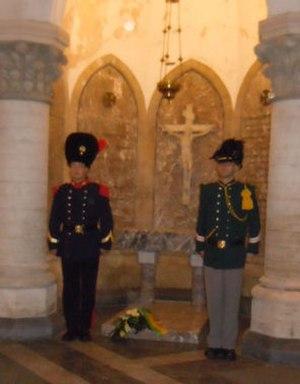
La crypte royale de la famille royale belge est le lieu où ont été inhumés les monarques du royaume de Belgique et leurs épouses ainsi que certains autres membres de la famille royale.
Baudouin de Belgique, de son nom de naissance Baudouin de Saxe-Cobourg et Gotha, né le 3 juin 1869 à Bruxelles dans le palais du comte de Flandre et mort au même lieu, le 23 janvier 1891, est un prince de Belgique, duc de Saxe, prince de Saxe-Cobourg et Gotha.